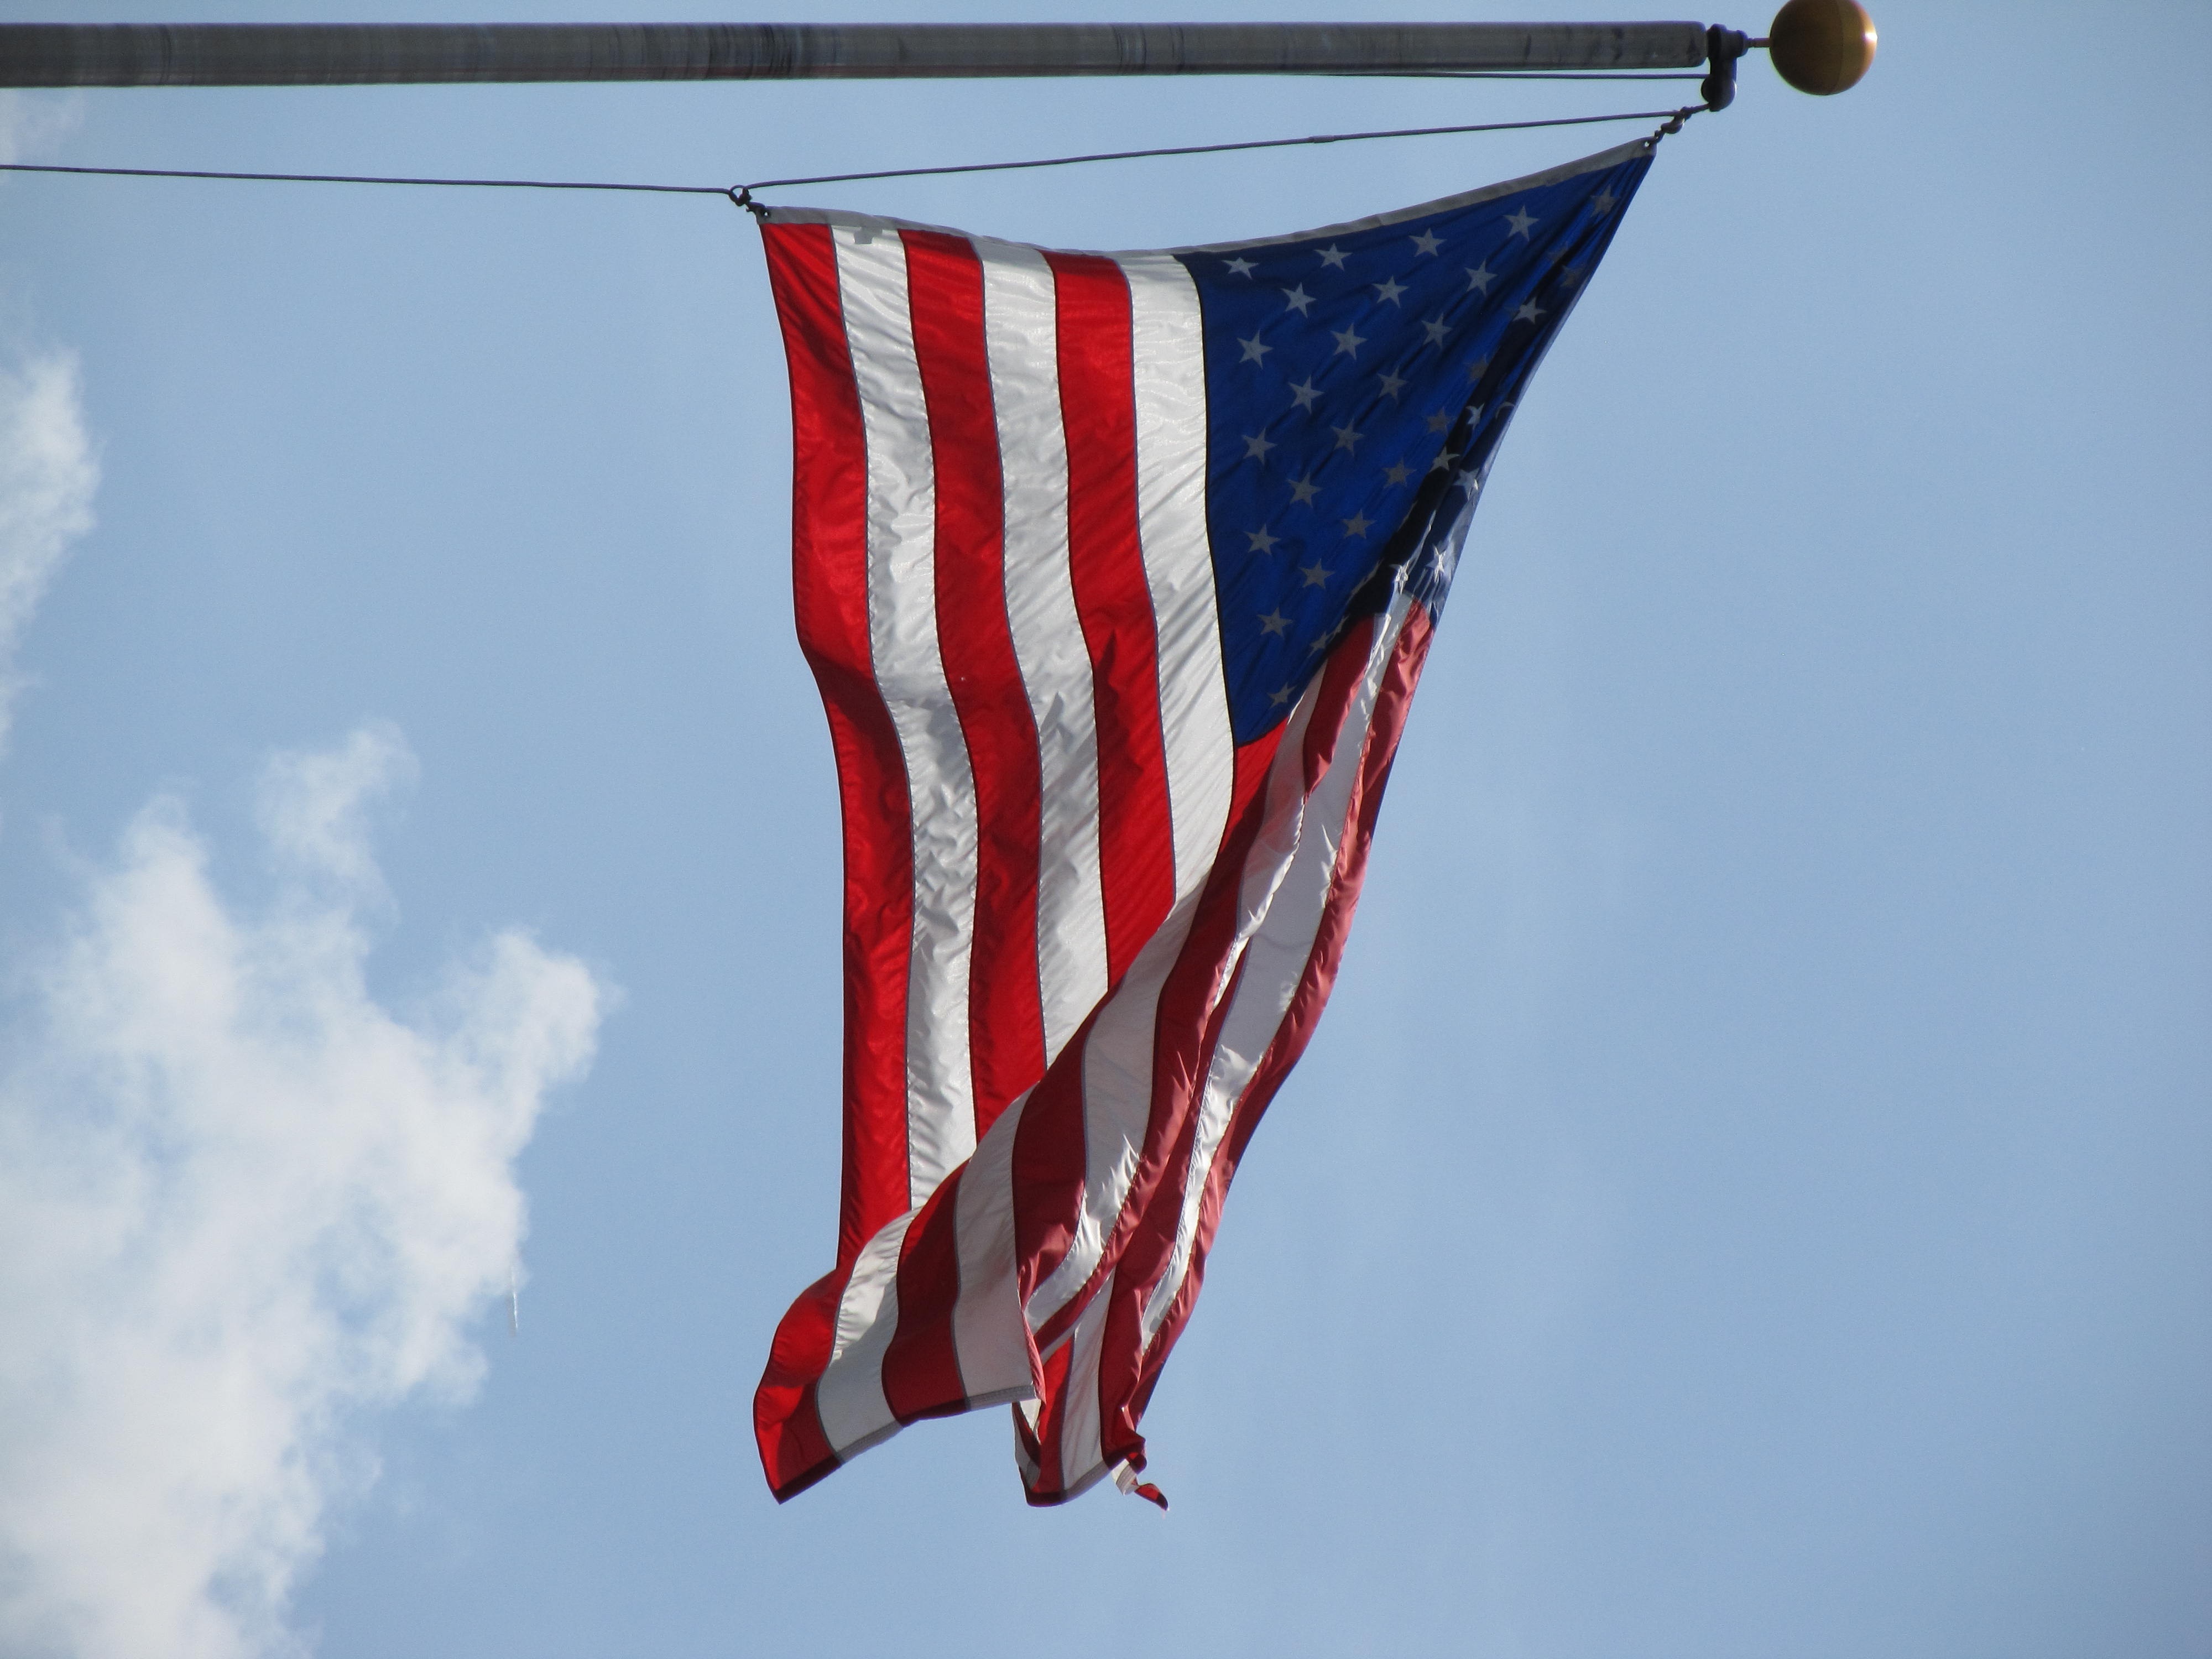
flying, country, red, symbol, flag, breeze, usa, american flag, blue, stars and stripes, flagpole, emblem, blue sky, patriotism, flapping, united states, old glory, national, blowing, windy, patriotic, pride, waving, proud, fluttering, flag of the united states, atmosphere of earth, stars and bars